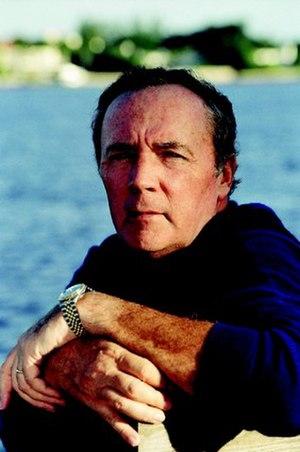
James Patterson, né le 22 mars 1947 à Newburgh dans l'État de New York, est un écrivain américain.